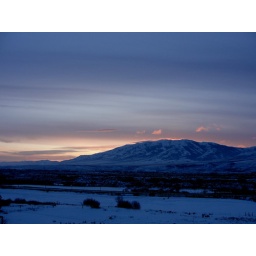
Notice the cloud patterns above the mountains and then also the reflection the sun produces on the low-level clouds.